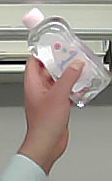
Product: johnson_baby